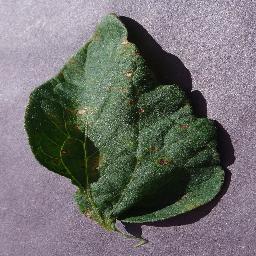
Label: Tomato___Target_Spot